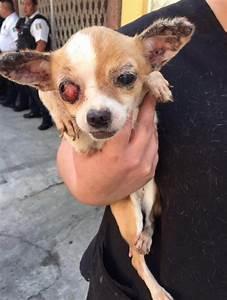
dog